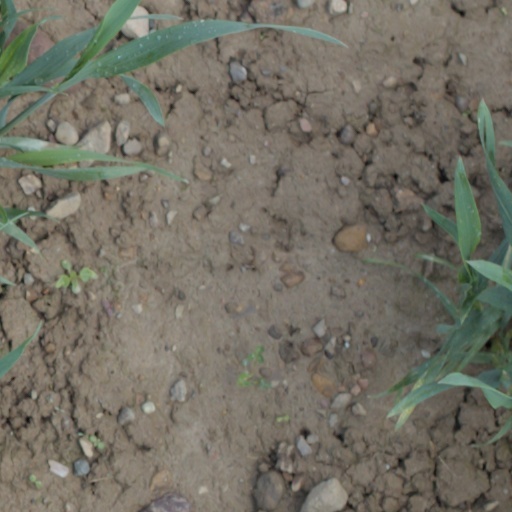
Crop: wheat